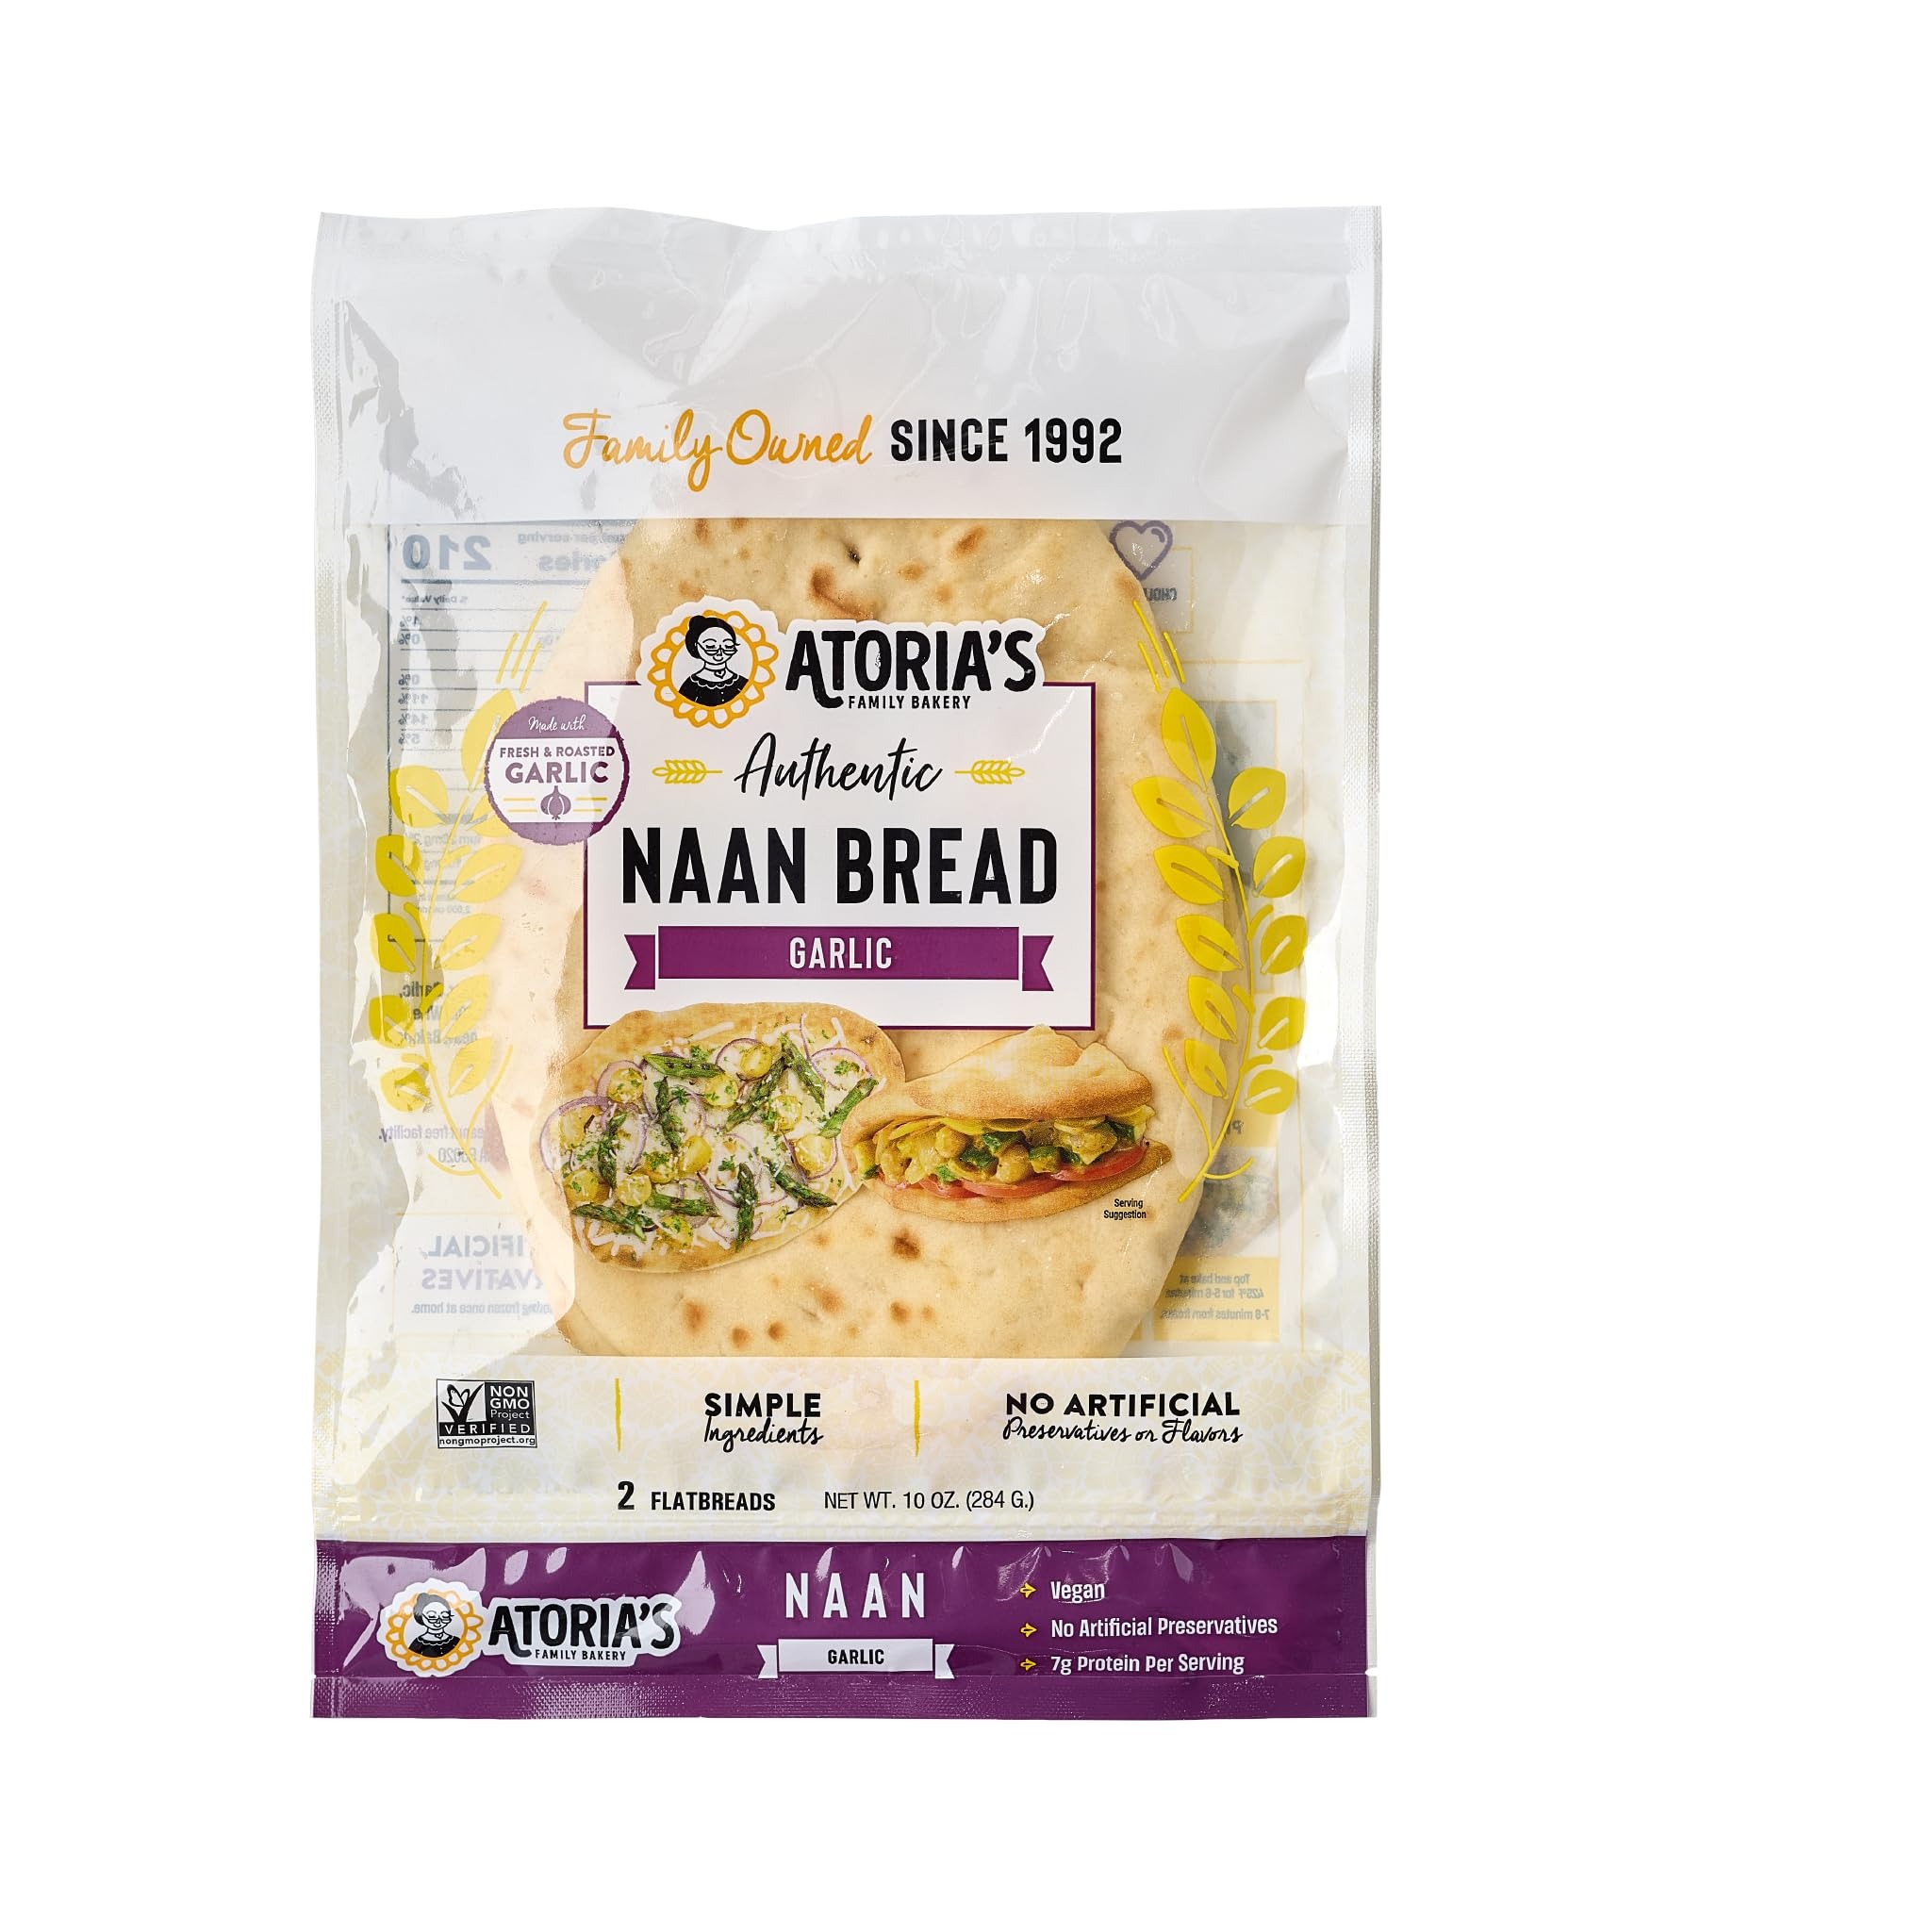
Item Name: Atoria's Family Bakery Garlic Naan | Non-GMO, Vegan (8 Pack, 16 Flatbreads Total) 8-Packs of 2 Sheets (16 Sheets)
Bullet Point 1: You should try it for: Pizza, Foldovers, Dipping, Croutons
Bullet Point 2: Make sure you: Warm it up for a few minutes to make it even more irresistibly delicious.
Bullet Point 3: STORAGE TIP: pop in the freezer upon arrival (good for 6 months frozen), or in the fridge (good for 3 weeks refrigerated). Good for 7 days at room temperature. Consume within 4 days of opening. Occupies minimal space. Thaws in minutes.
Product Description: We blended the best of our fan-favorite Naan with roasted garlic to create this savory delight. The flatbread is soft and pillowy with a slightly crisp exterior and a perfectly garlicky flavor. Warm it up and pull it apart to make any meal more satisfying.&nbsp;
Value: 80.0
Unit: Ounce

Price: 43.99